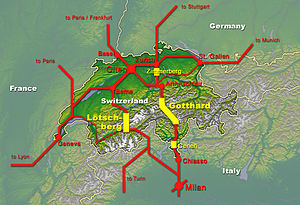
AlpTransit
AlpTransit projektet er kernen i det centraleuropæiske jernbanenetværk
AlpTransit, også kendt som, er et schweizisk føderalt projekt gående ud på at bygge en hurtigere nord-syd jernbaneforbindelse gennem de Schweiziske alper ved at konstruere basis tunneler adskillige hundrede meter under niveauet for de nuværende tunneler. Af sikkerhedsgrunde består alle tunnelerne af to enkeltspors-udboringer side om side, forbundet ca. hver 300 meter med tværgående rør, således at den anden kan bruges som nødudgang.